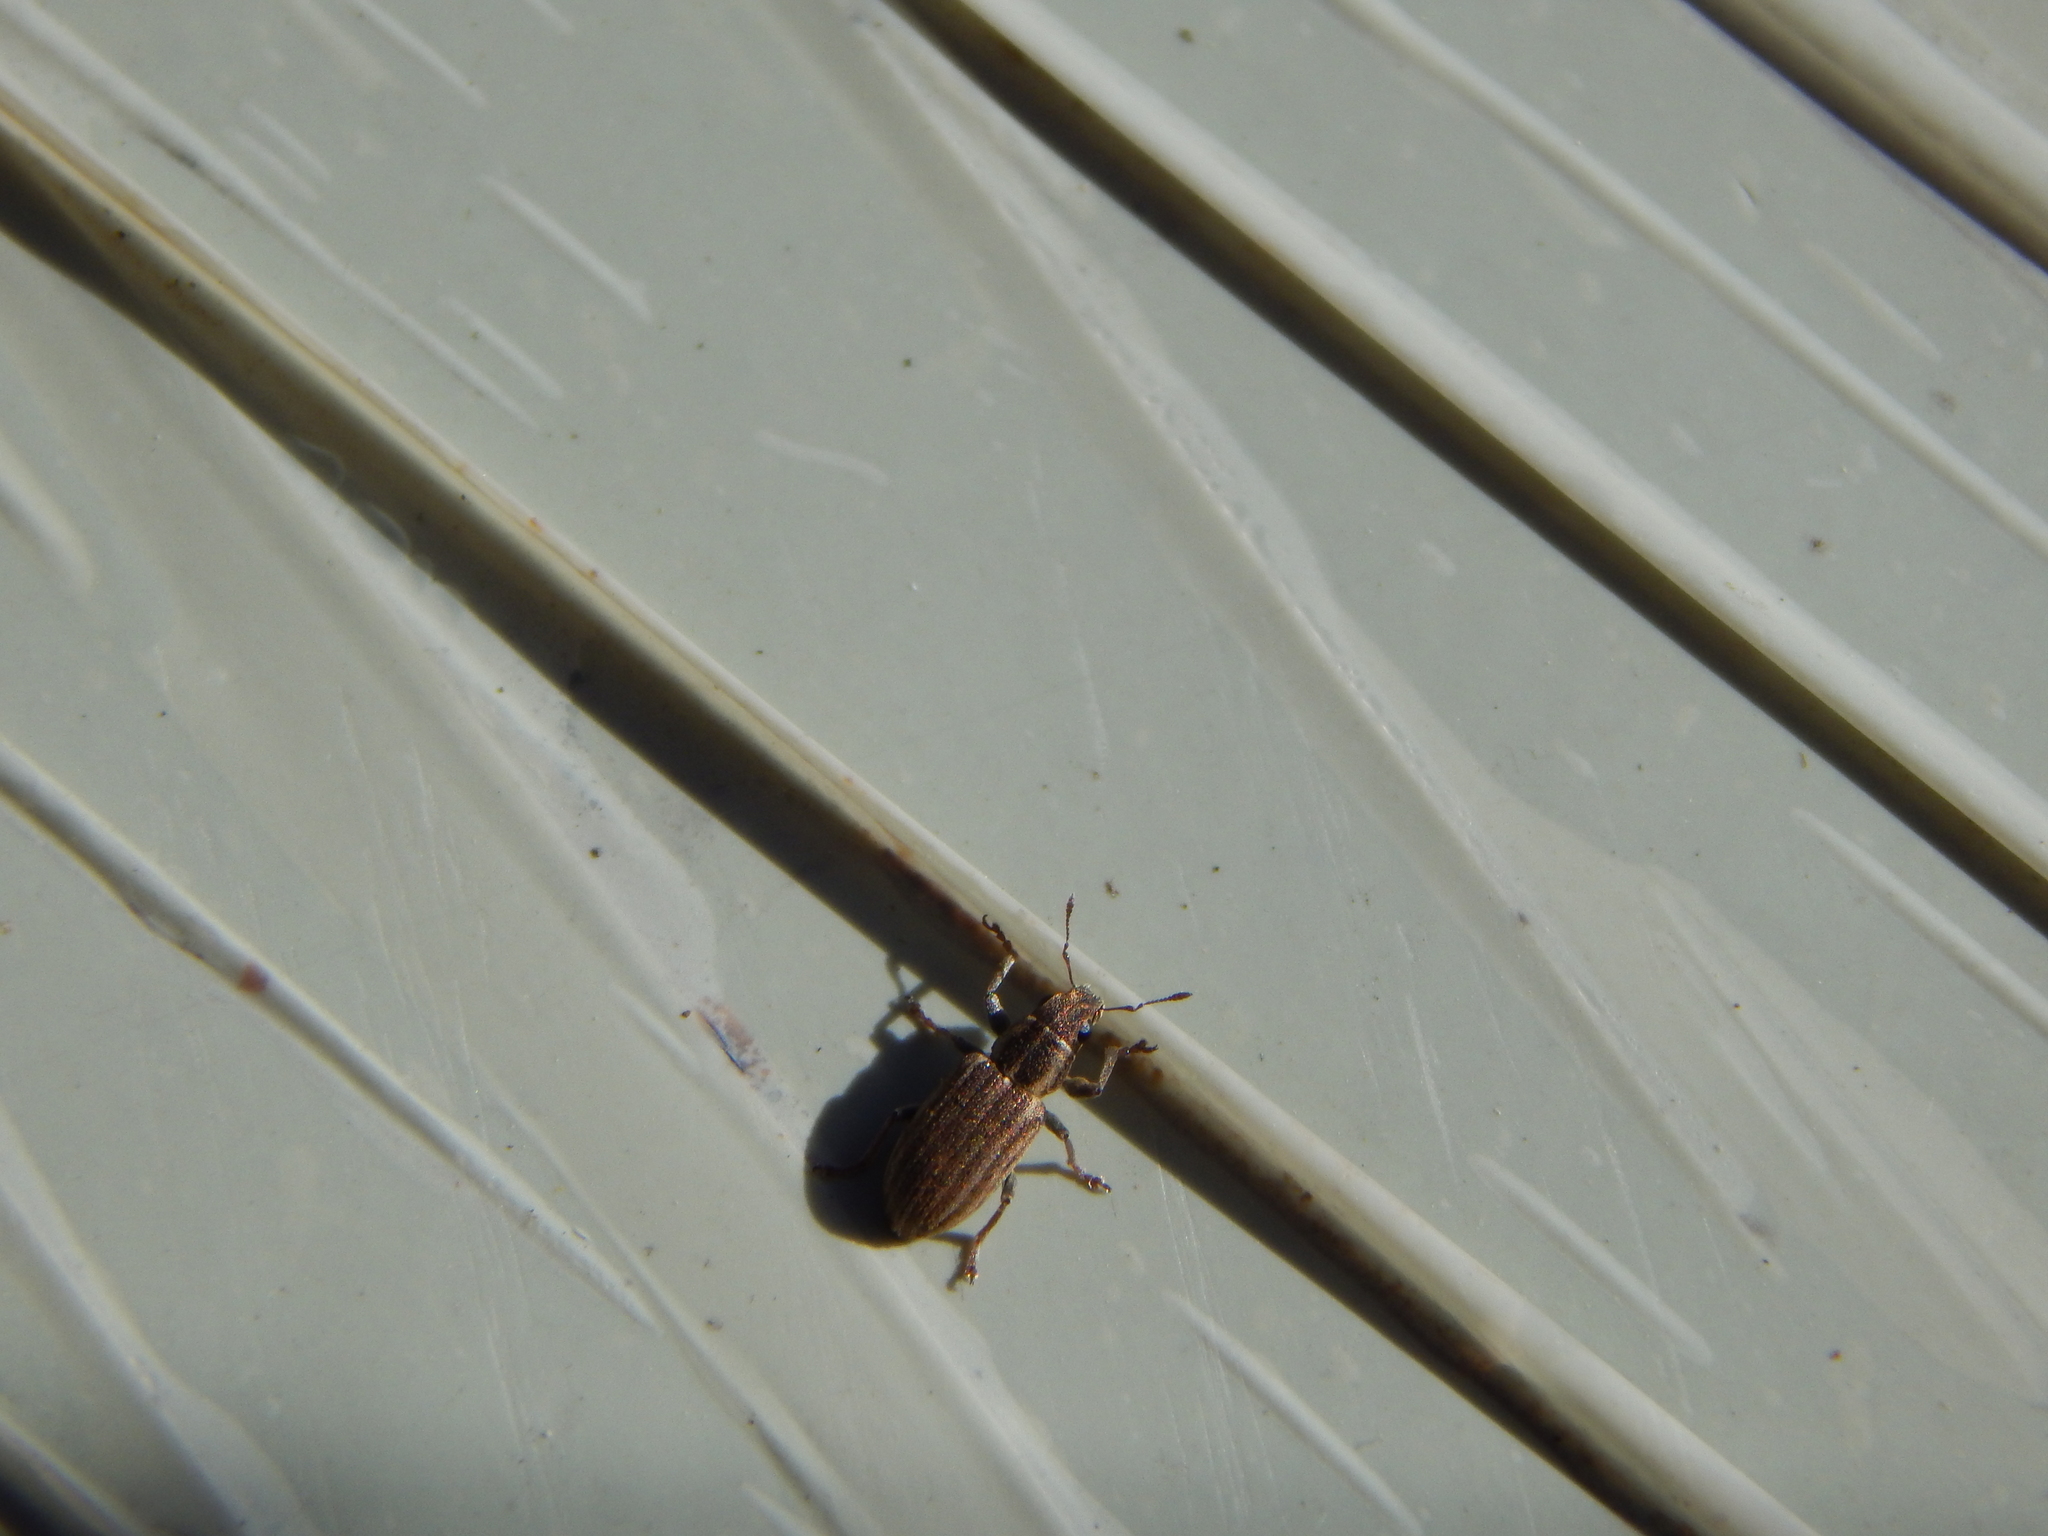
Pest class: pea_leaf_weevil